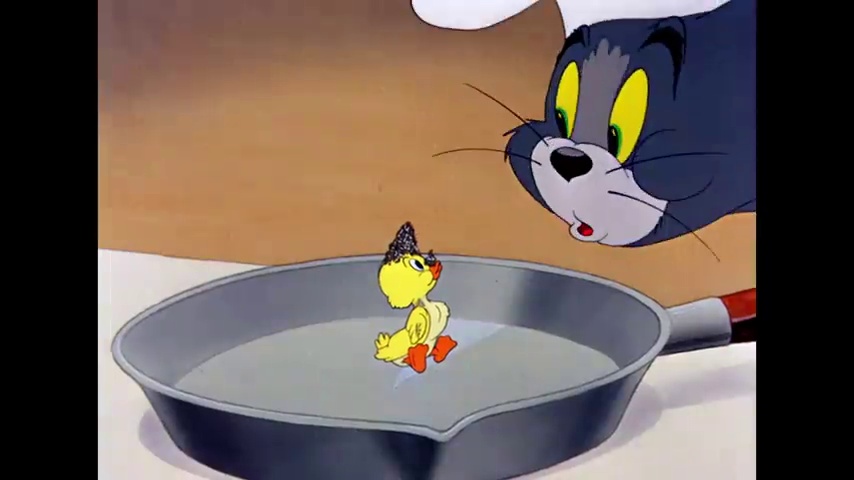
Portrait style: Cartoon Portrait